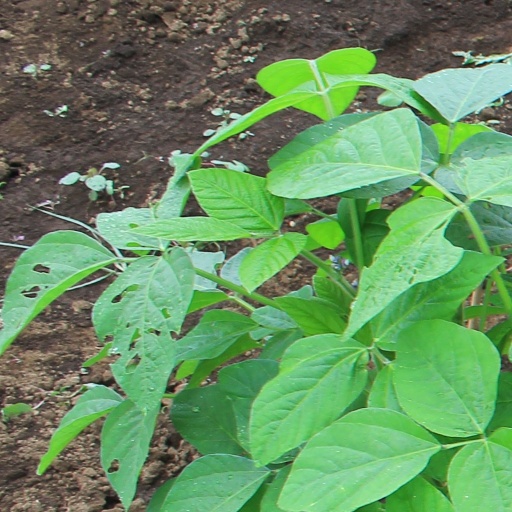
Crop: soybean